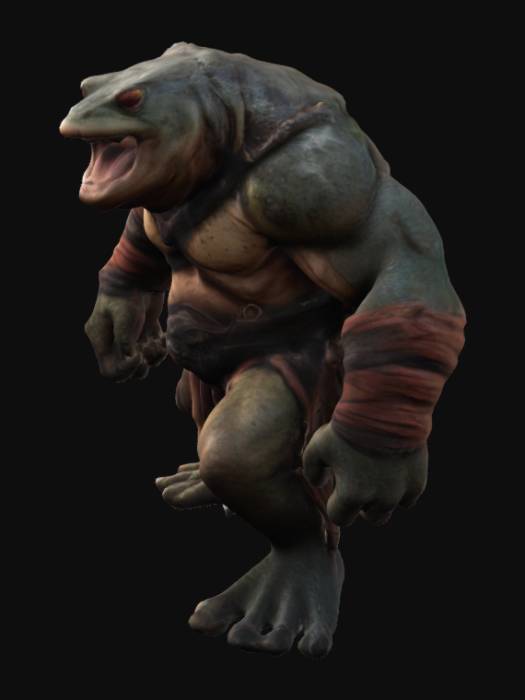
미적 점수 (1~10점): 8